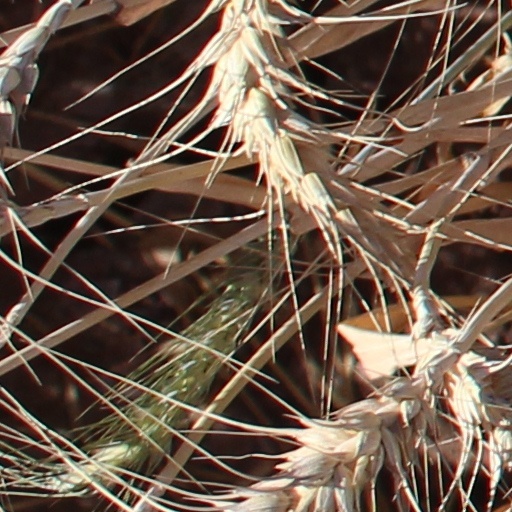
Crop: wheat